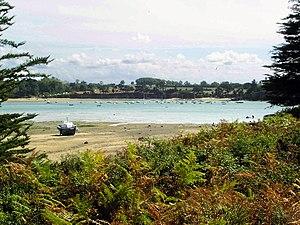
Havre de Rothéneuf vu de l'île Besnard (Saint-Coulomb, France) (vue vers le sud-ouest)
La liste des sites classés d'Ille-et-Vilaine présente les sites classés du département d'Ille-et-Vilaine.
Le havre de Rothéneuf est une anse de France fermée au nord par l'île Besnard et son tombolo et à l'ouest par la pointe de Rothéneuf, en Bretagne. Il communique avec la Manche par un étroit goulet et s'assèche complètement à marée basse. Il abrite désormais des bateaux de plaisance et sert à la mise à l'eau des petits catamarans et kayaks de mer.